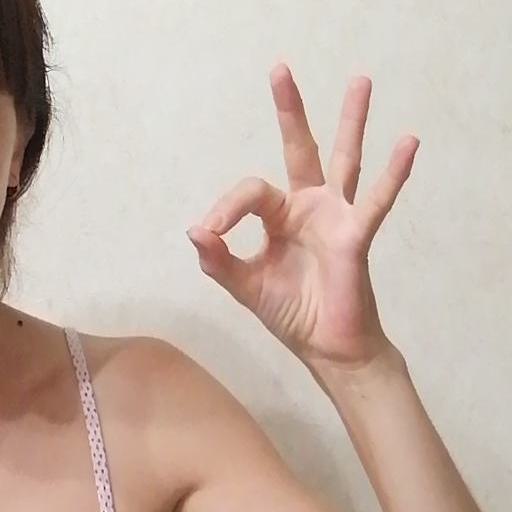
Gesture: ok